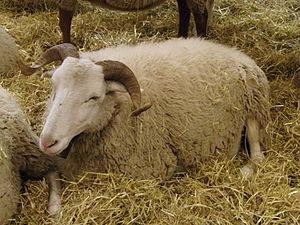
Brebis Raïole - Salon international de l'agriculture 2013, Paris, France
La Raïole est une race ovine originaire des Cévennes entre Alès, Florac, et Le Vigan. Son nom viendrait de l'occitan « raïols » qui signifie « royale ». Cette race est reconnue pour sa grande rusticité, adaptée aussi bien à la montagne qu'au climat méditerranéen, valorisant aussi bien l'herbe que les châtaignes et les glands de chêne vert.